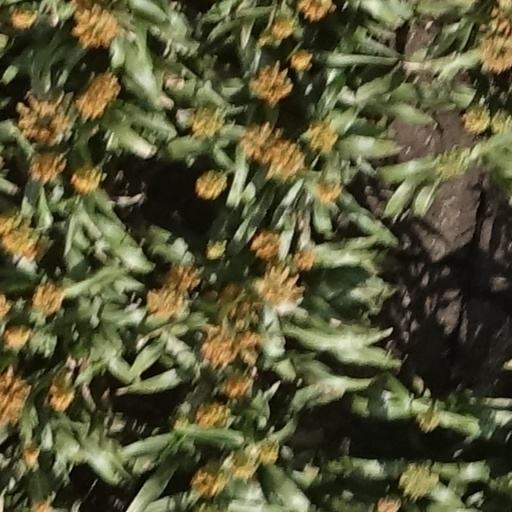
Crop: sorghum